Fredrik Wandrup

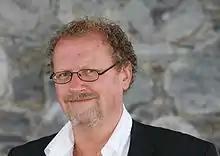
Fredrik Wandrup at Domkirken in Stavanger 2009

Fredrik Wandrup (born 1 March 1951) is a Norwegian journalist and writer. He has been affiliated with "Dagbladet" since 1976, and won the Riksmål Society Literature Prize in 1995.